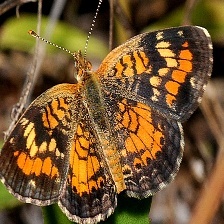
Species: CRECENT